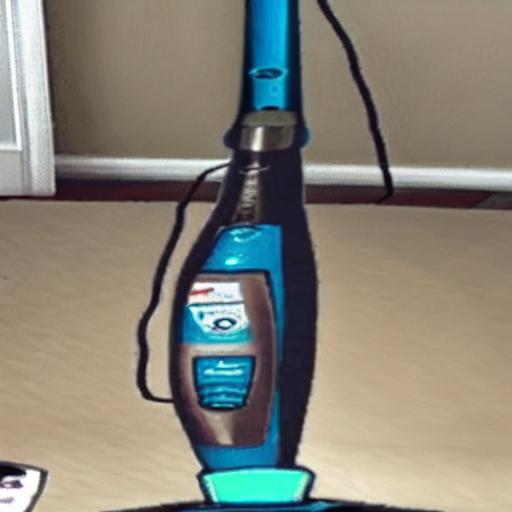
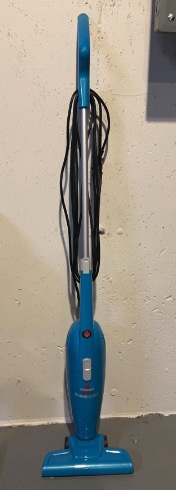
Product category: items_vacuum
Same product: no